A Chip Off the Old Block

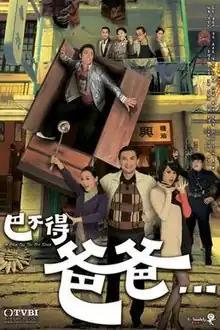
Promo poster

A Chip Off the Old Block (Traditional Chinese: ) is a 2009 TVB television drama from Hong Kong produced and created by Poon Ka Tak. The original broadcast was on the TVB Jade with approximately 45-minute-long episodes airing five days a week. The final two episodes were an hour and a half long each, which aired during the weekends. "A Chip Off the Old Block" tells the story of the articulate businessman Chor Chi, who accidentally travels back in time to the 1960s and meets his younger father, Chor Fan.